Mystery in Space

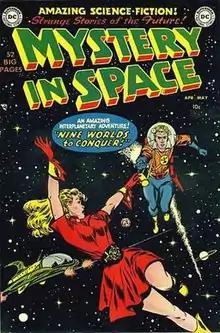
Cover of "Mystery in Space" #1 (April–May 1951). Pencils by Carmine Infantino, inks by Frank Giacoia.

Mystery in Space is the name of two science fiction American comic book series published by DC Comics, and of a standalone Vertigo anthology released in 2012. The first series ran for 110 issues from 1951 to 1966, with a further seven issues continuing the numbering during an early 1980s revival of the title. An eight-issue limited series began in 2006.